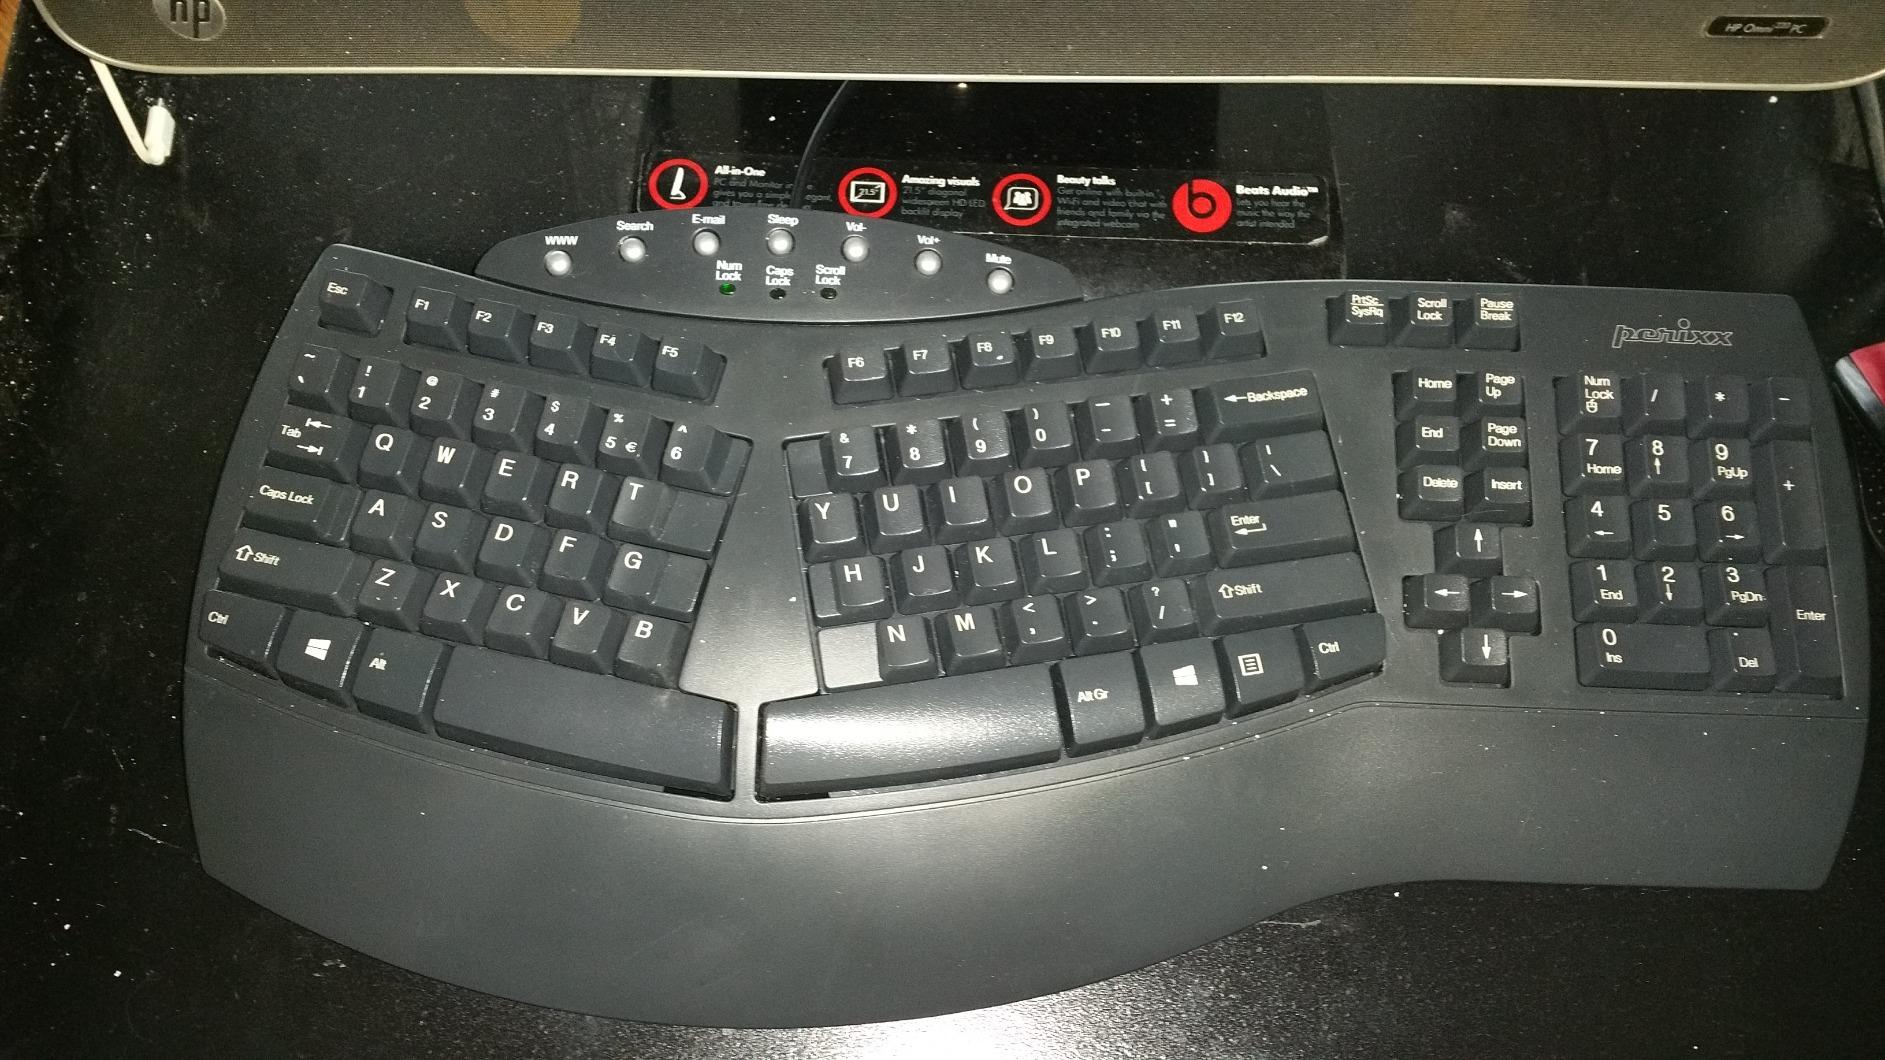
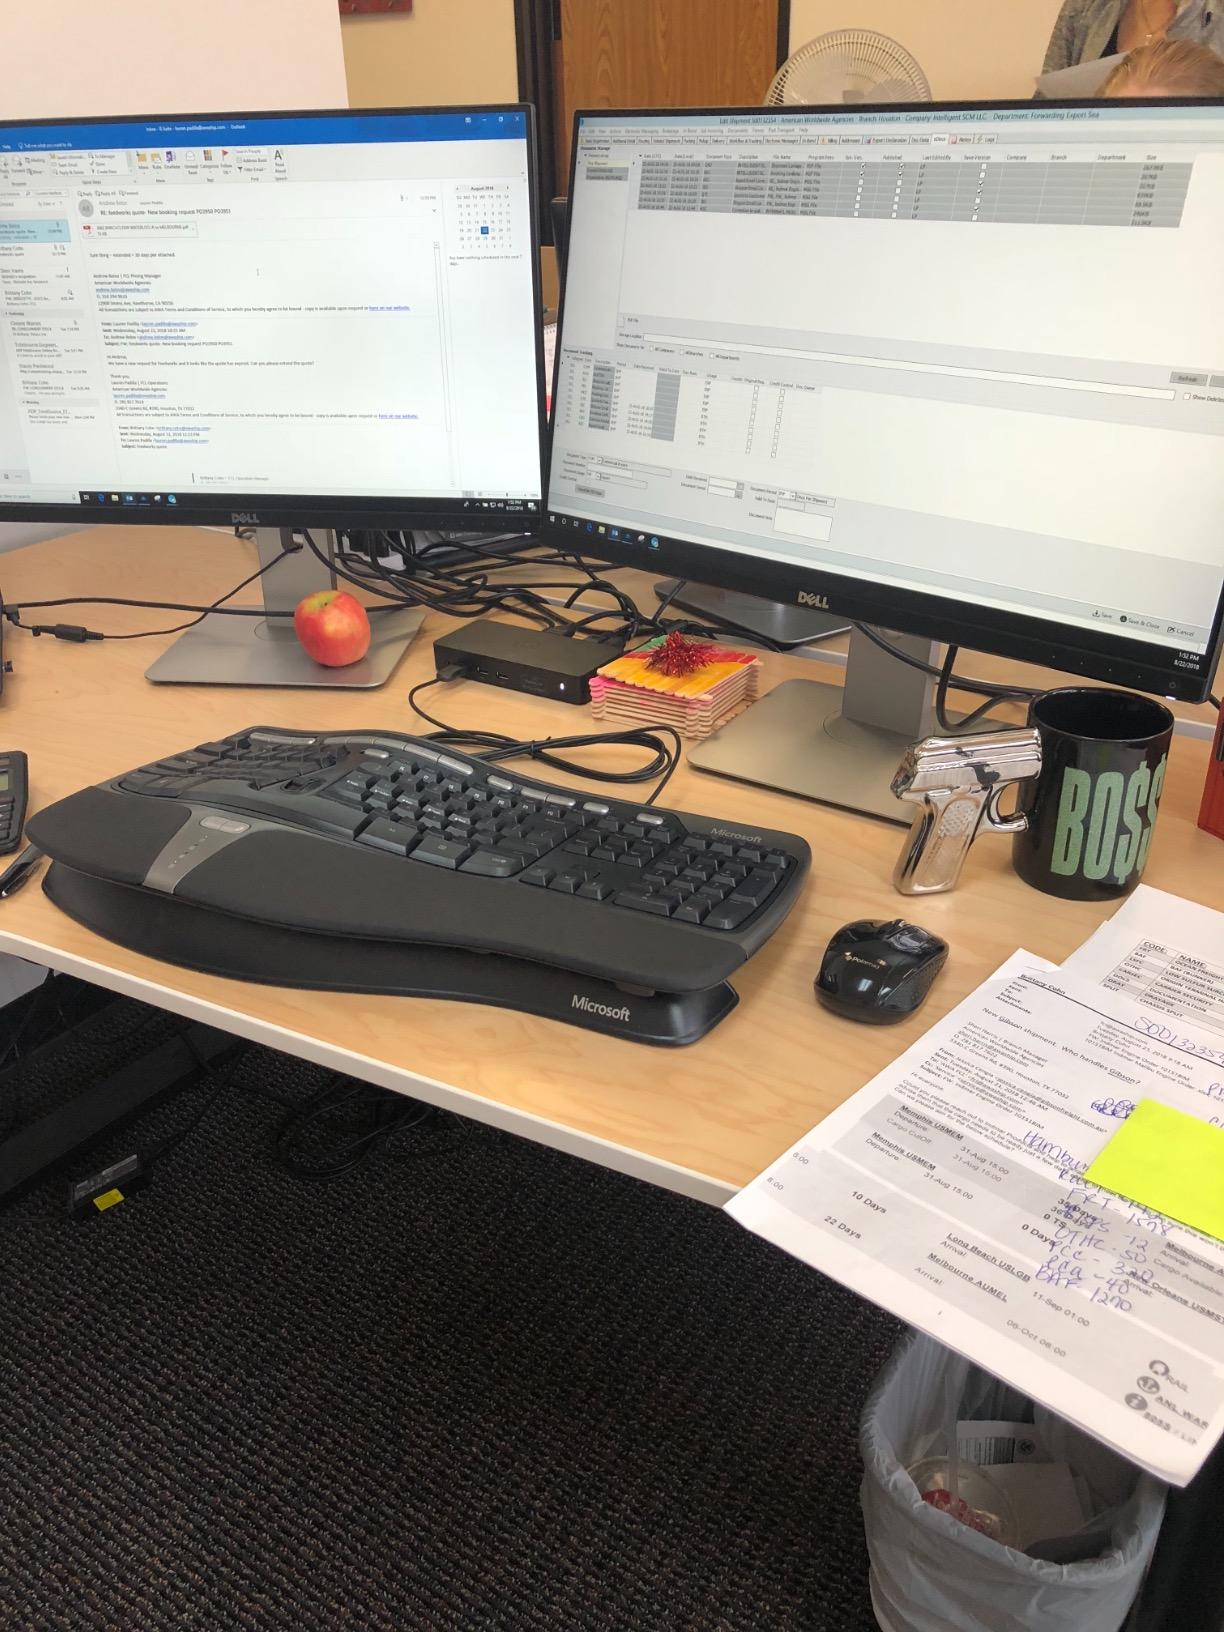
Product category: keyboard
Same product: no